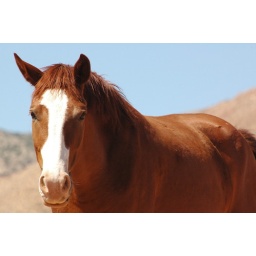
horse by the road somewhere around Page AZ